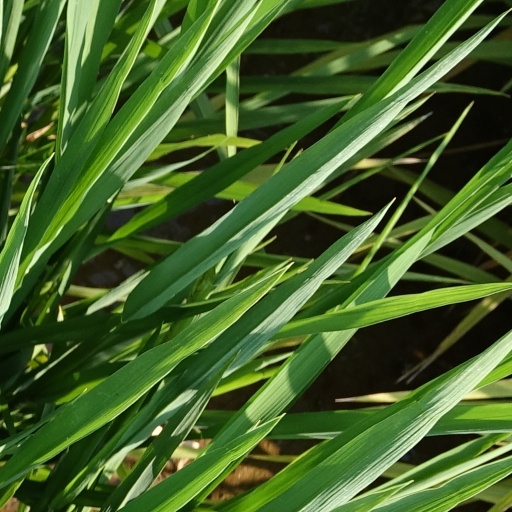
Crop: rice